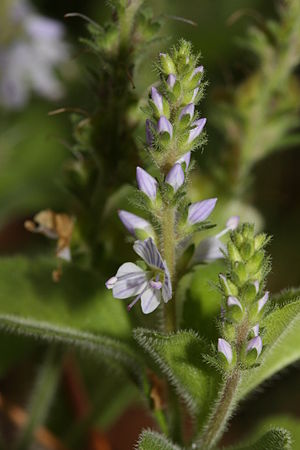
Lægeærenpris
Lægeærenpris (Veronica officinalis)